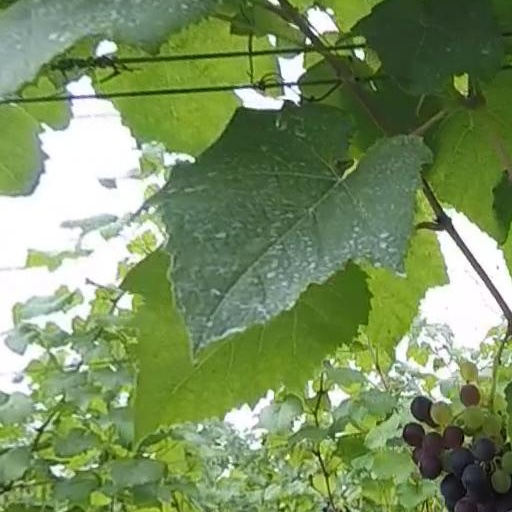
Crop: grape